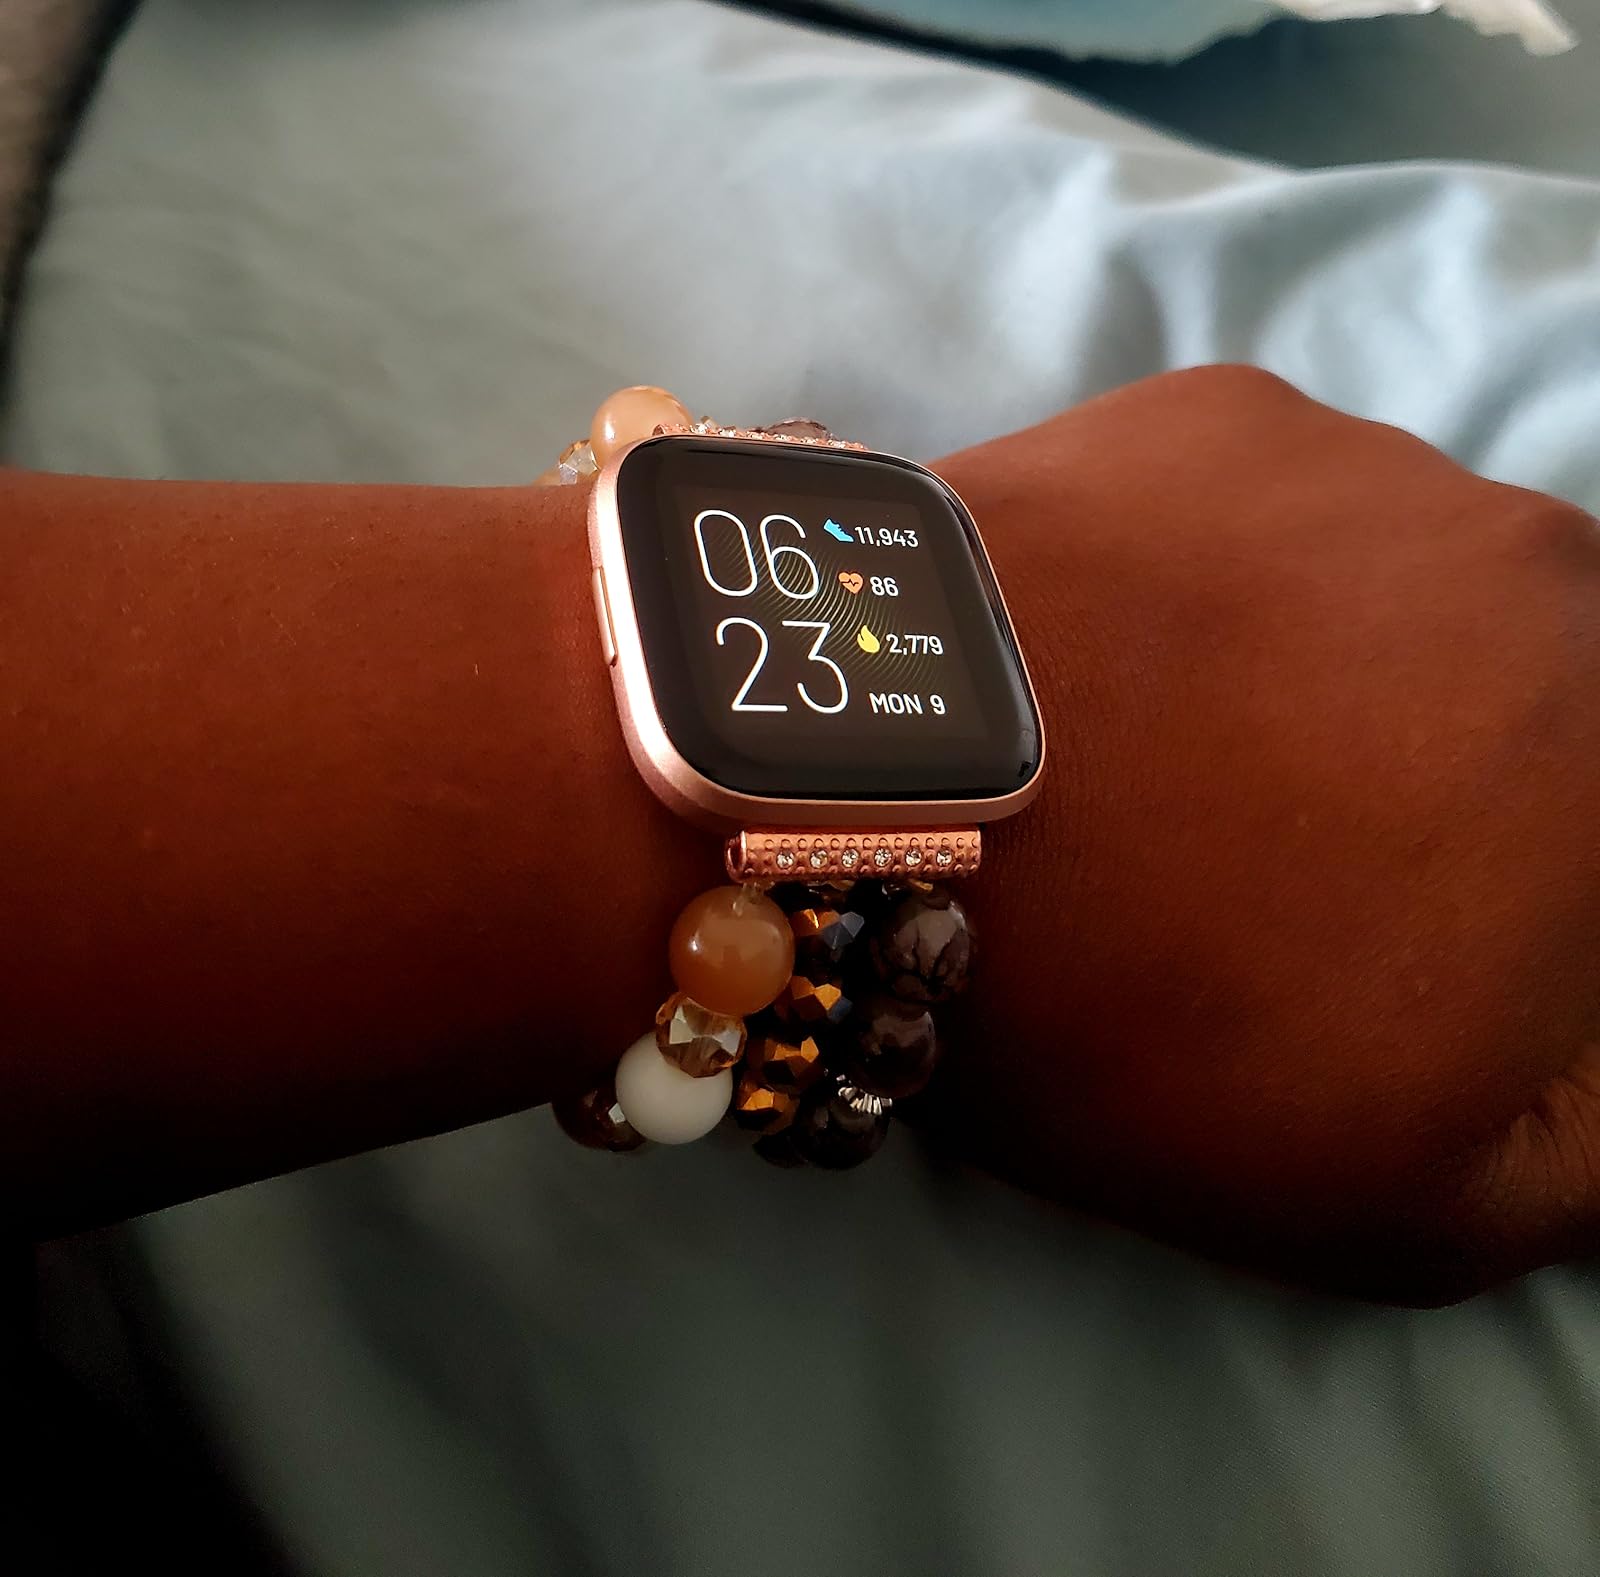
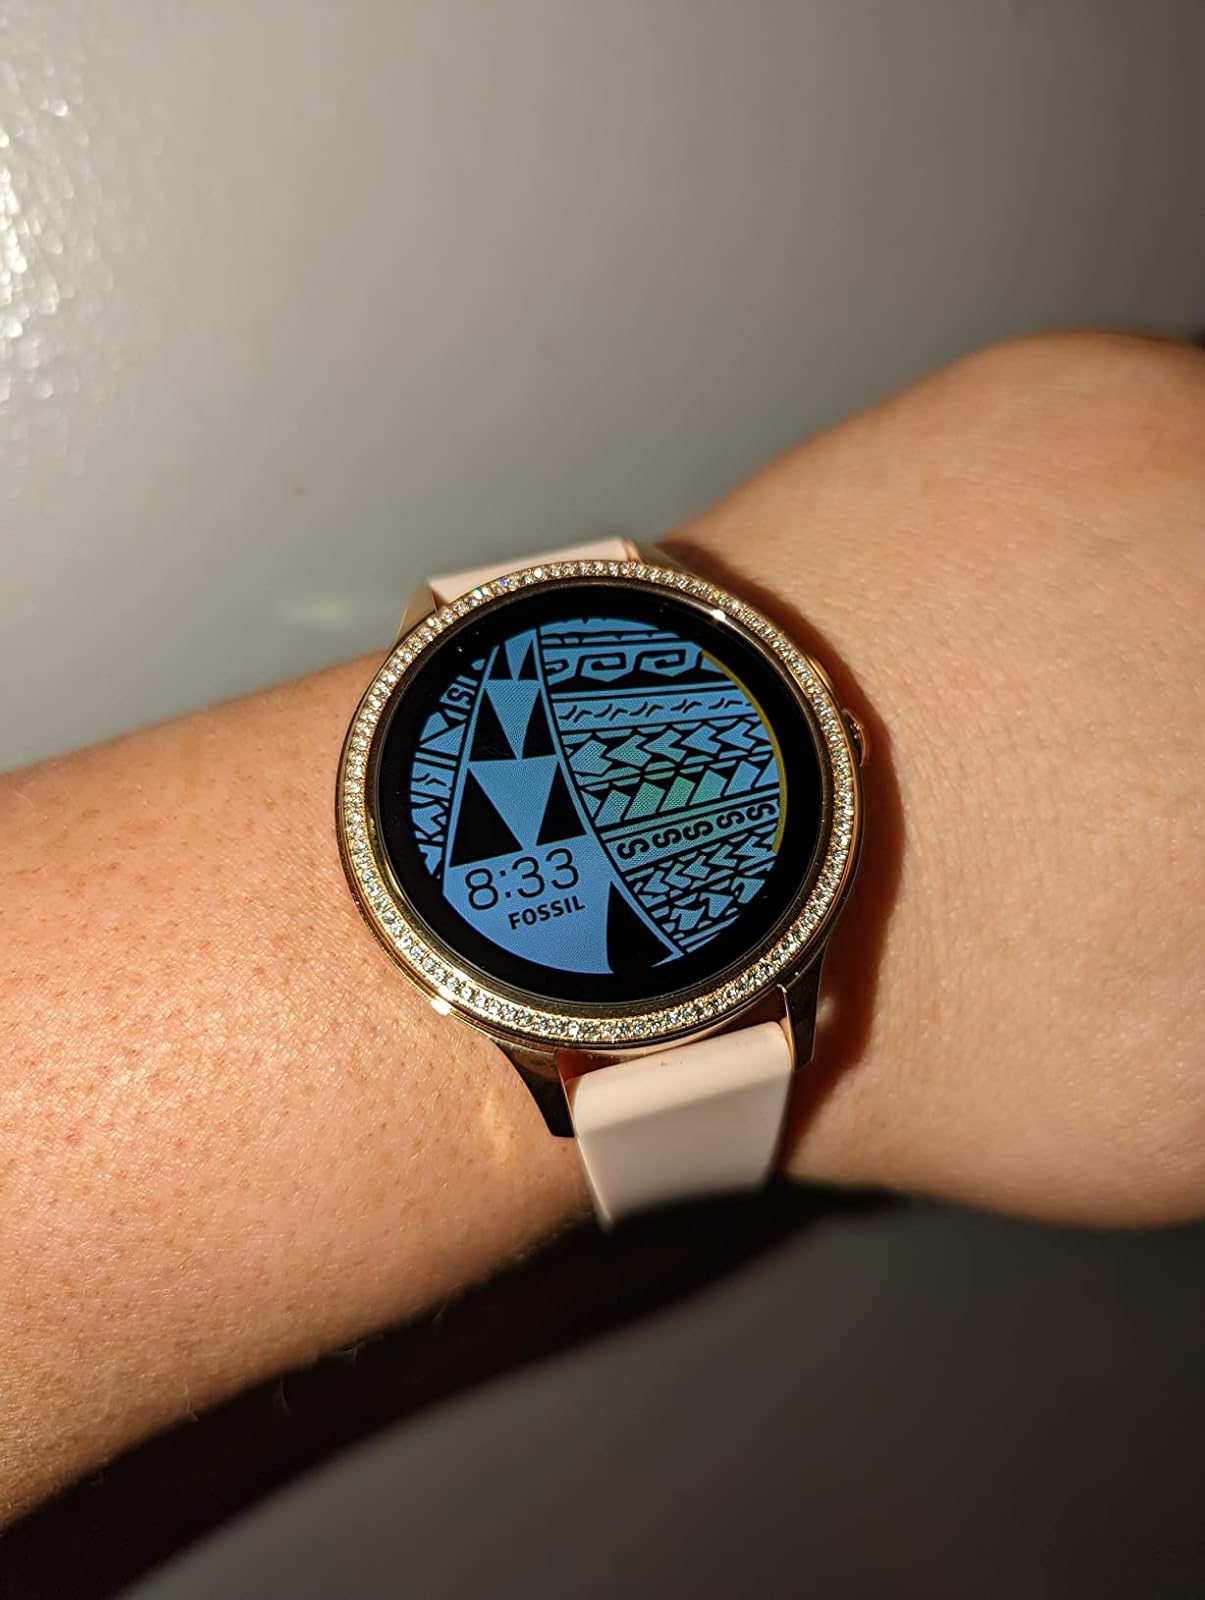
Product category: smartwatch
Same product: no